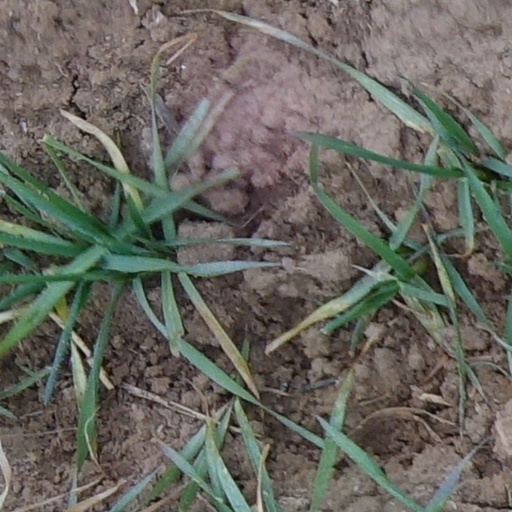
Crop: wheat